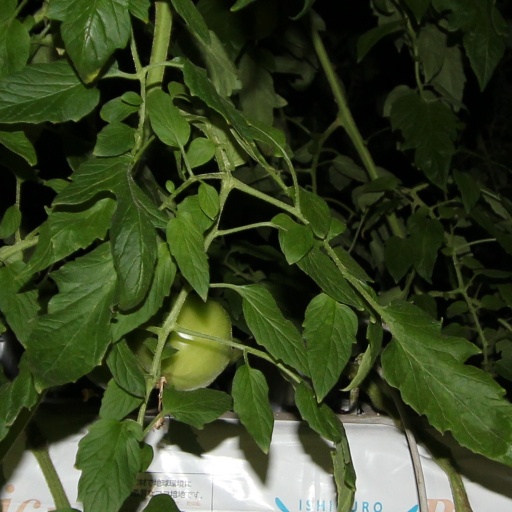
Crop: tomato